Amanda America Dickson

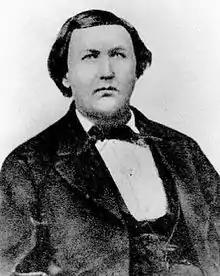
David Dickson

Amanda America Dickson was born into slavery in Hancock County, Georgia. Her enslaved mother, Julia Frances Lewis Dickson, was just 13 when she was born. Her father, David Dickson (1809–1885), was a white planter and slave plantation owner who owned her mother; he was one of the eight wealthiest plantation owners in the county. When he was 40 years old, David Dickson raped 12-year-old Julia Dickson, and she became pregnant. After Amanda was weaned, she was taken from her enslaved mother and maternal grandmother, Rose, to be raised in the household of her owner, her white paternal grandmother Elizabeth Sholars Dickson. As Amanda grew, her grandmother used her as a domestic servant.